Mexican Americans

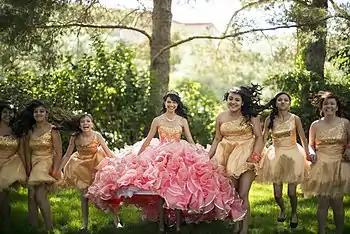
A Quinceañera celebration in Santa Fe, New Mexico

In some cases, legal classification of White racial status has made it difficult for Mexican-American rights activists to prove minority discrimination. In the case "Hernandez v. Texas" (1954), civil rights lawyers for the appellant, named Pedro Hernandez, were confronted with a paradox: because Mexican Americans were classified as White by the federal government and not as a separate race in the census, lower courts held that they were not being denied equal protection by being tried by juries that excluded Mexican Americans by practice. The lower court ruled there was no violation of the Fourteenth Amendment by excluding people with Mexican ancestry among the juries. Attorneys for the state of Texas and judges in the state courts contended that the amendment referred only to racial, not "nationality", groups. Thus, since Mexican Americans were tried by juries composed of their racial group—whites—their constitutional rights were not violated. The US Supreme Court ruling in "Hernandez v. Texas" case held that "nationality" groups could be protected under the Fourteenth Amendment, and it became a landmark in the civil rights history of the United States.